Theodore the Sacristan

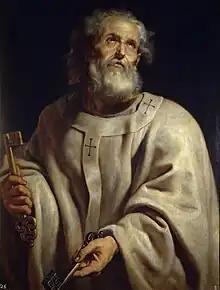
Gregory the Great wrote that Saint Peter appeared to Theodore clad in white vestments.

Theodore (Latin: "Theodorus") was a sixth-century sacristan in the Church of St. Peter in Rome. He is mentioned in the writings of Gregory the Great, and was later venerated as a saint.